Anton Gag

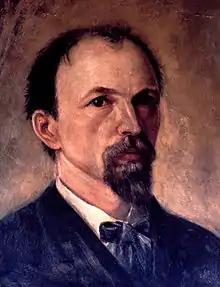
Anton Gag self portrait

Anton Gag (12 June 1859 – 22 May 1908) was a Sudeten-American painter and studio photographer known for his portraits, still lifes, landscapes, and murals. Immigrating to the United States at the age of 14 with his family in 1873, he later settled in New Ulm, Minnesota, where he spent most of his working life.